Henry Nicholis

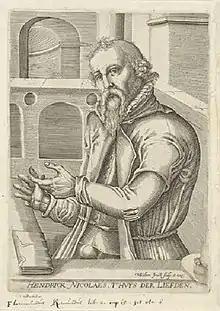
Hendrik Niclaes

Hendrik Nicholis (or Hendrik Niclaes, Henry Nichlaes, Heinrich Niclaes; c. 1501 – c. 1580) was a German mystic and founder of the proto-deist sect "Familia Caritatis" (a.k.a. "Family of Love",""Familia Caritatis"" or ""Hus der Lieften"").